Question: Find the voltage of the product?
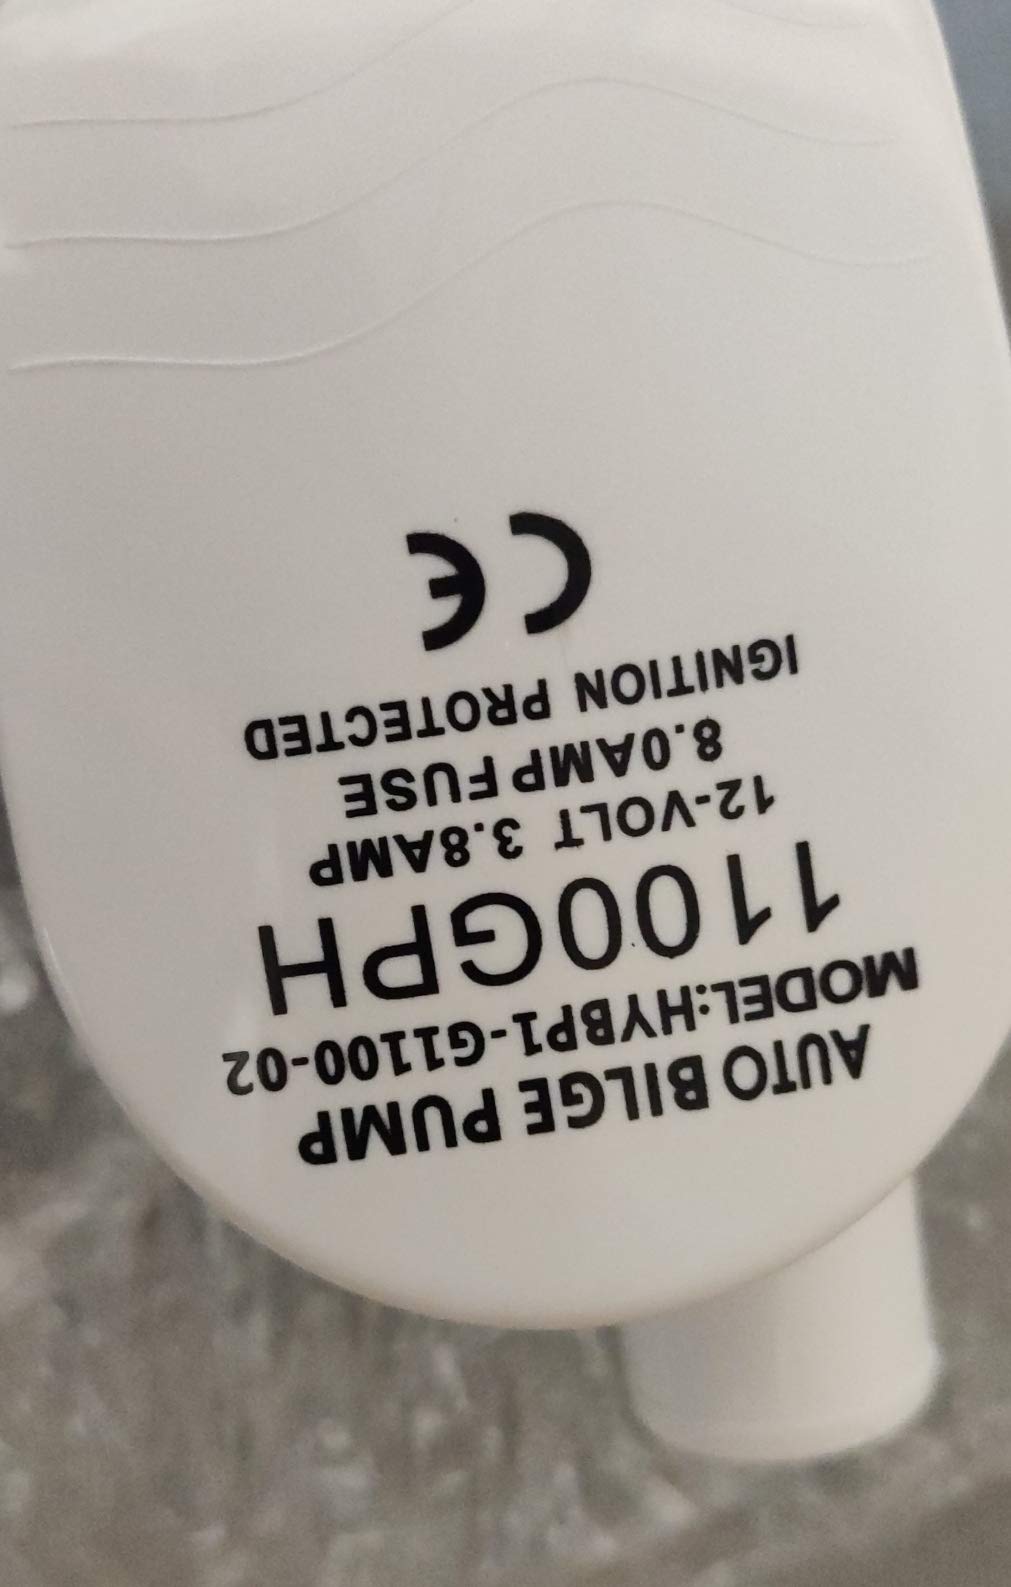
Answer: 12.0 volt